William Bland (politician)

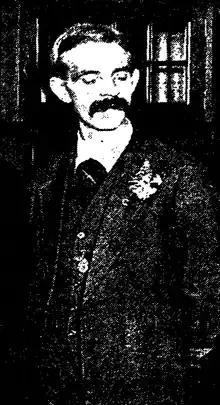
Bland in 1913

William Bland (died 1945) was a British politician and trade unionist.